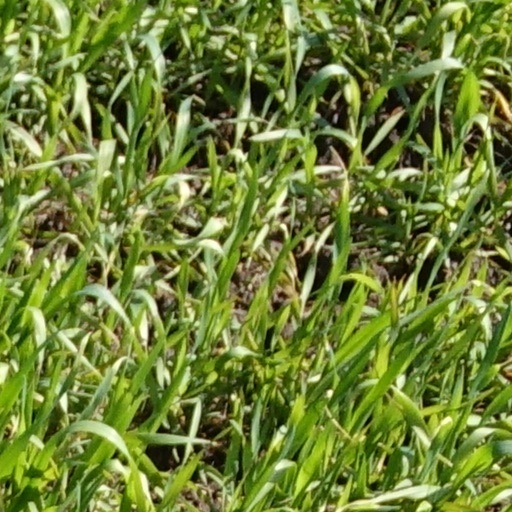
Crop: wheat